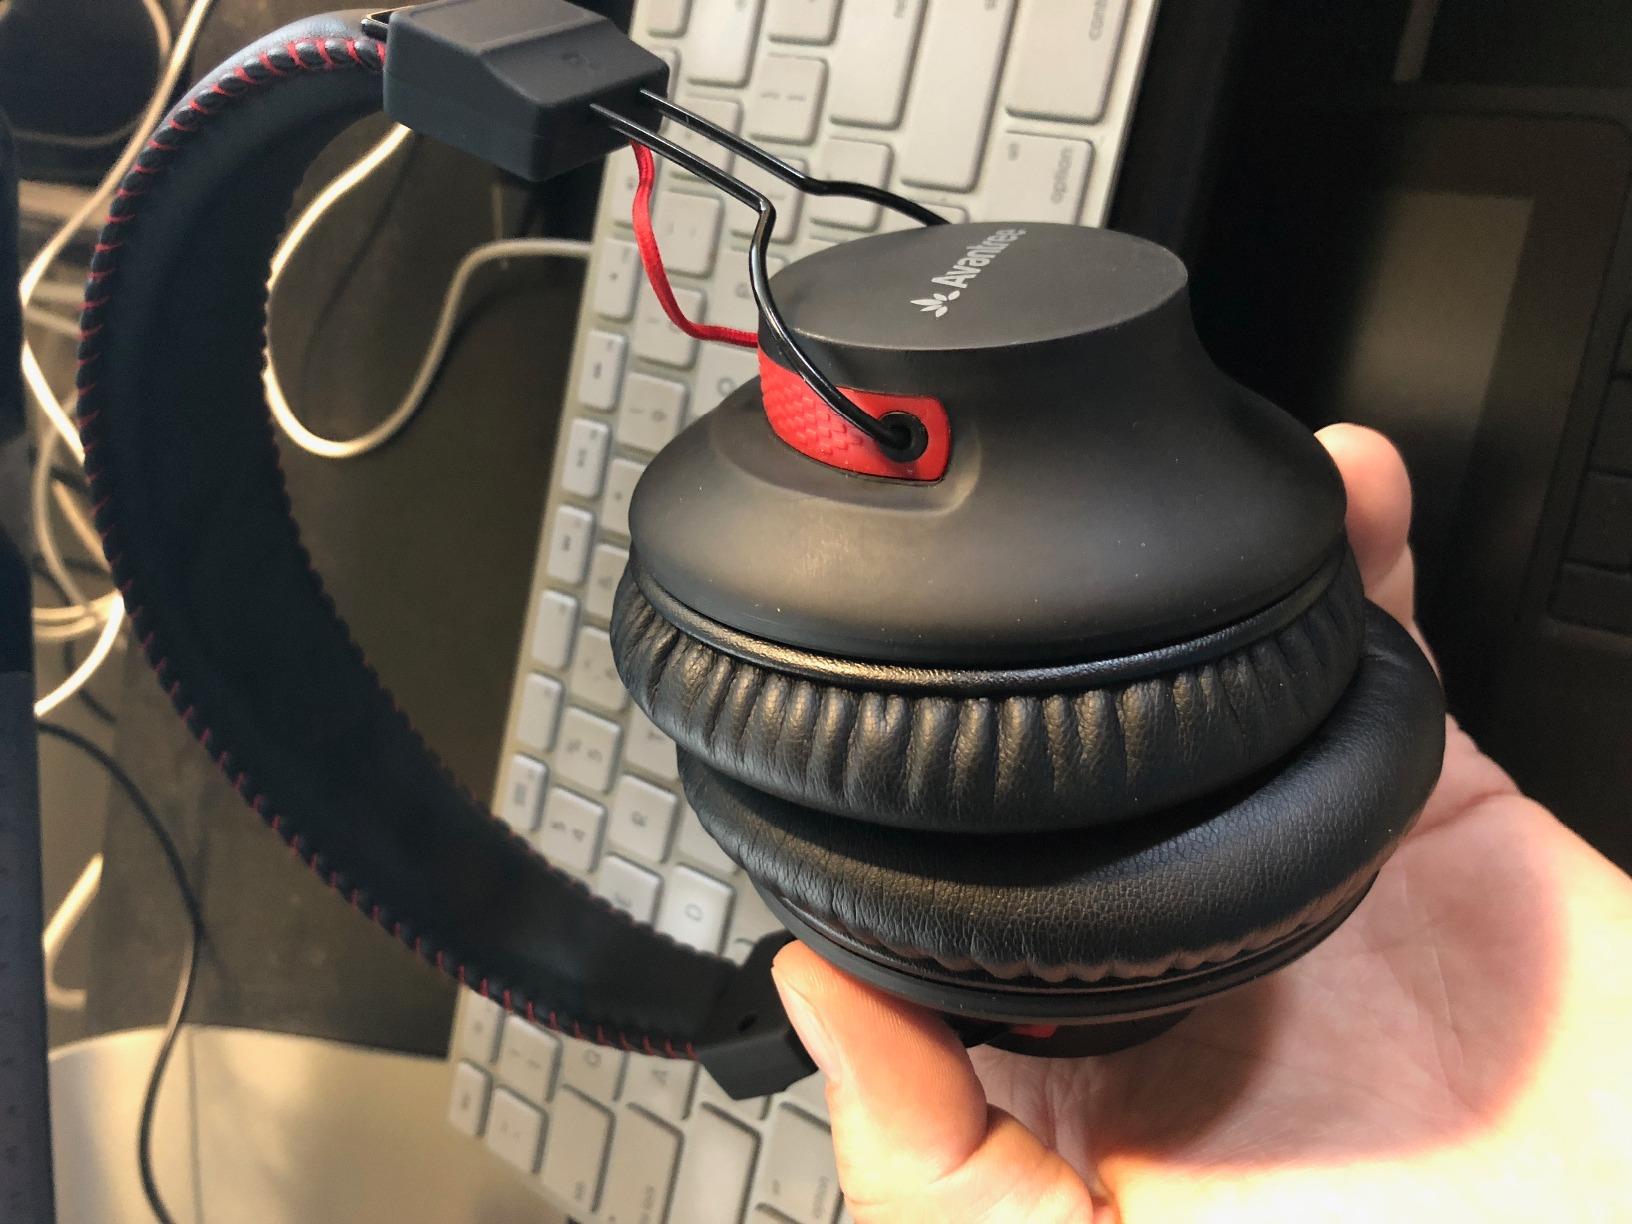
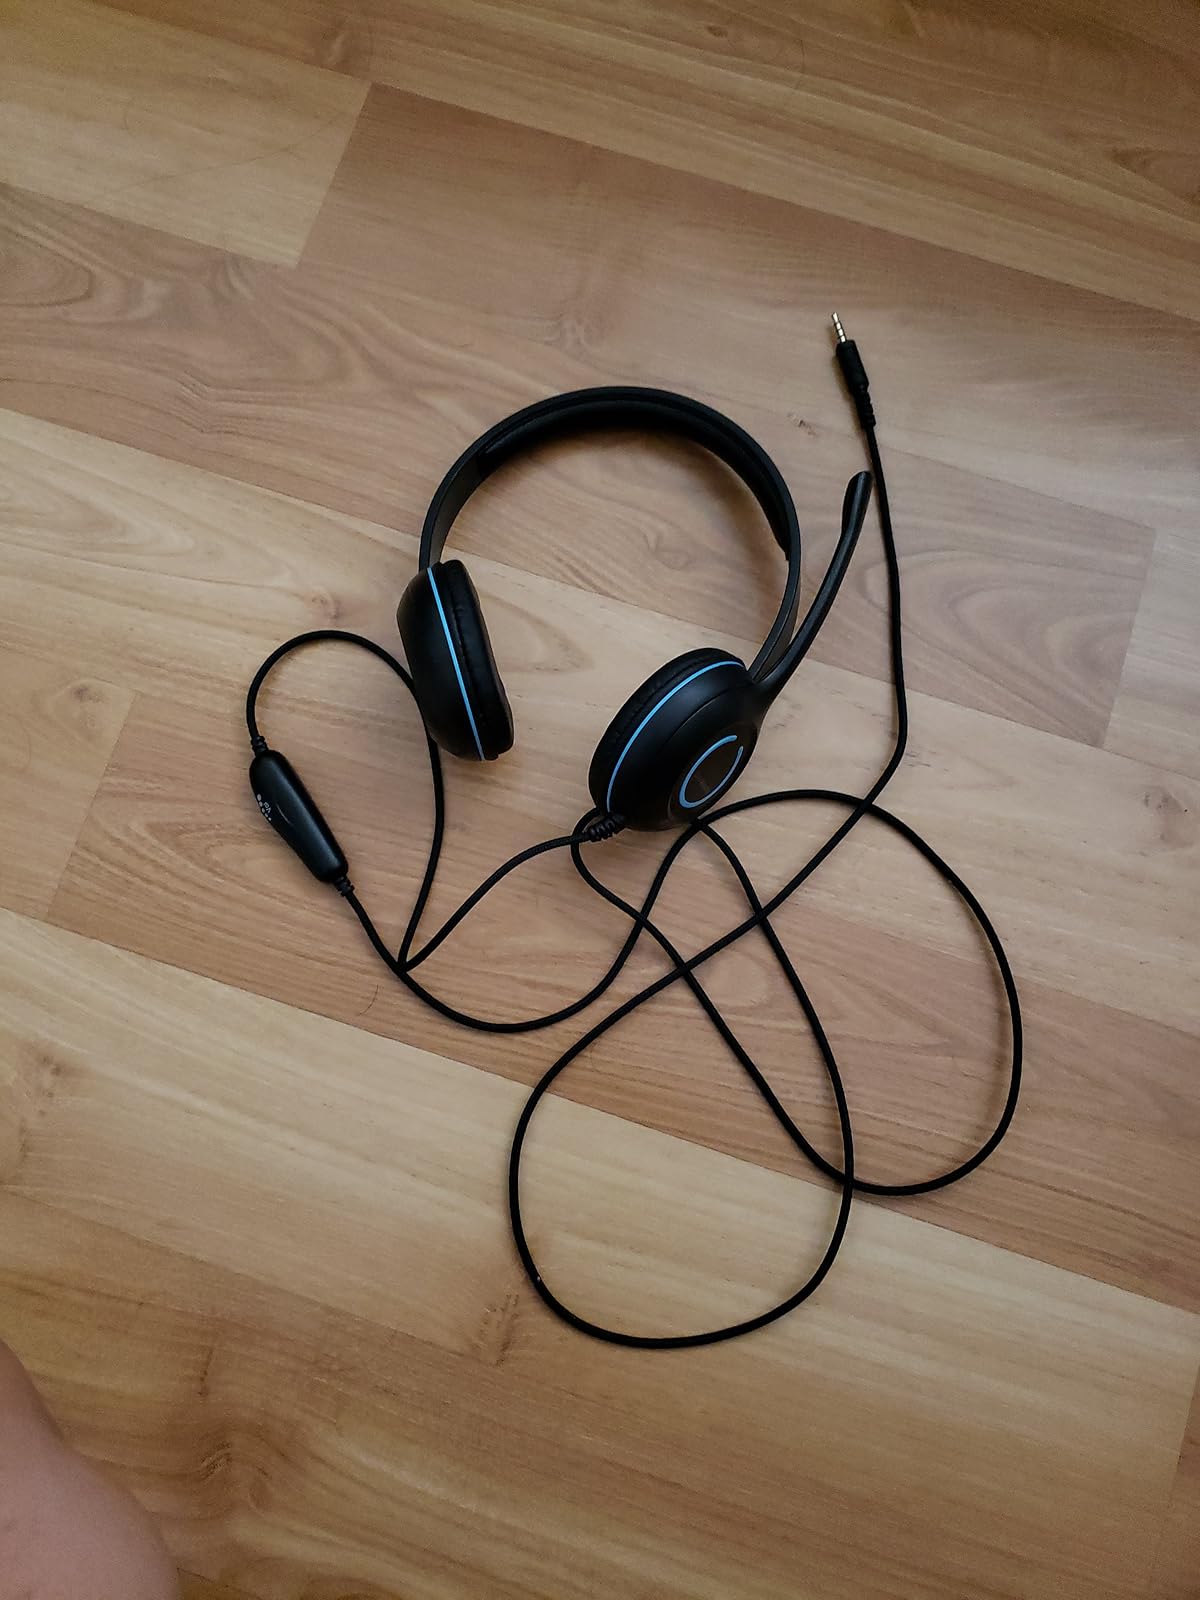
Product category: headphones
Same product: no